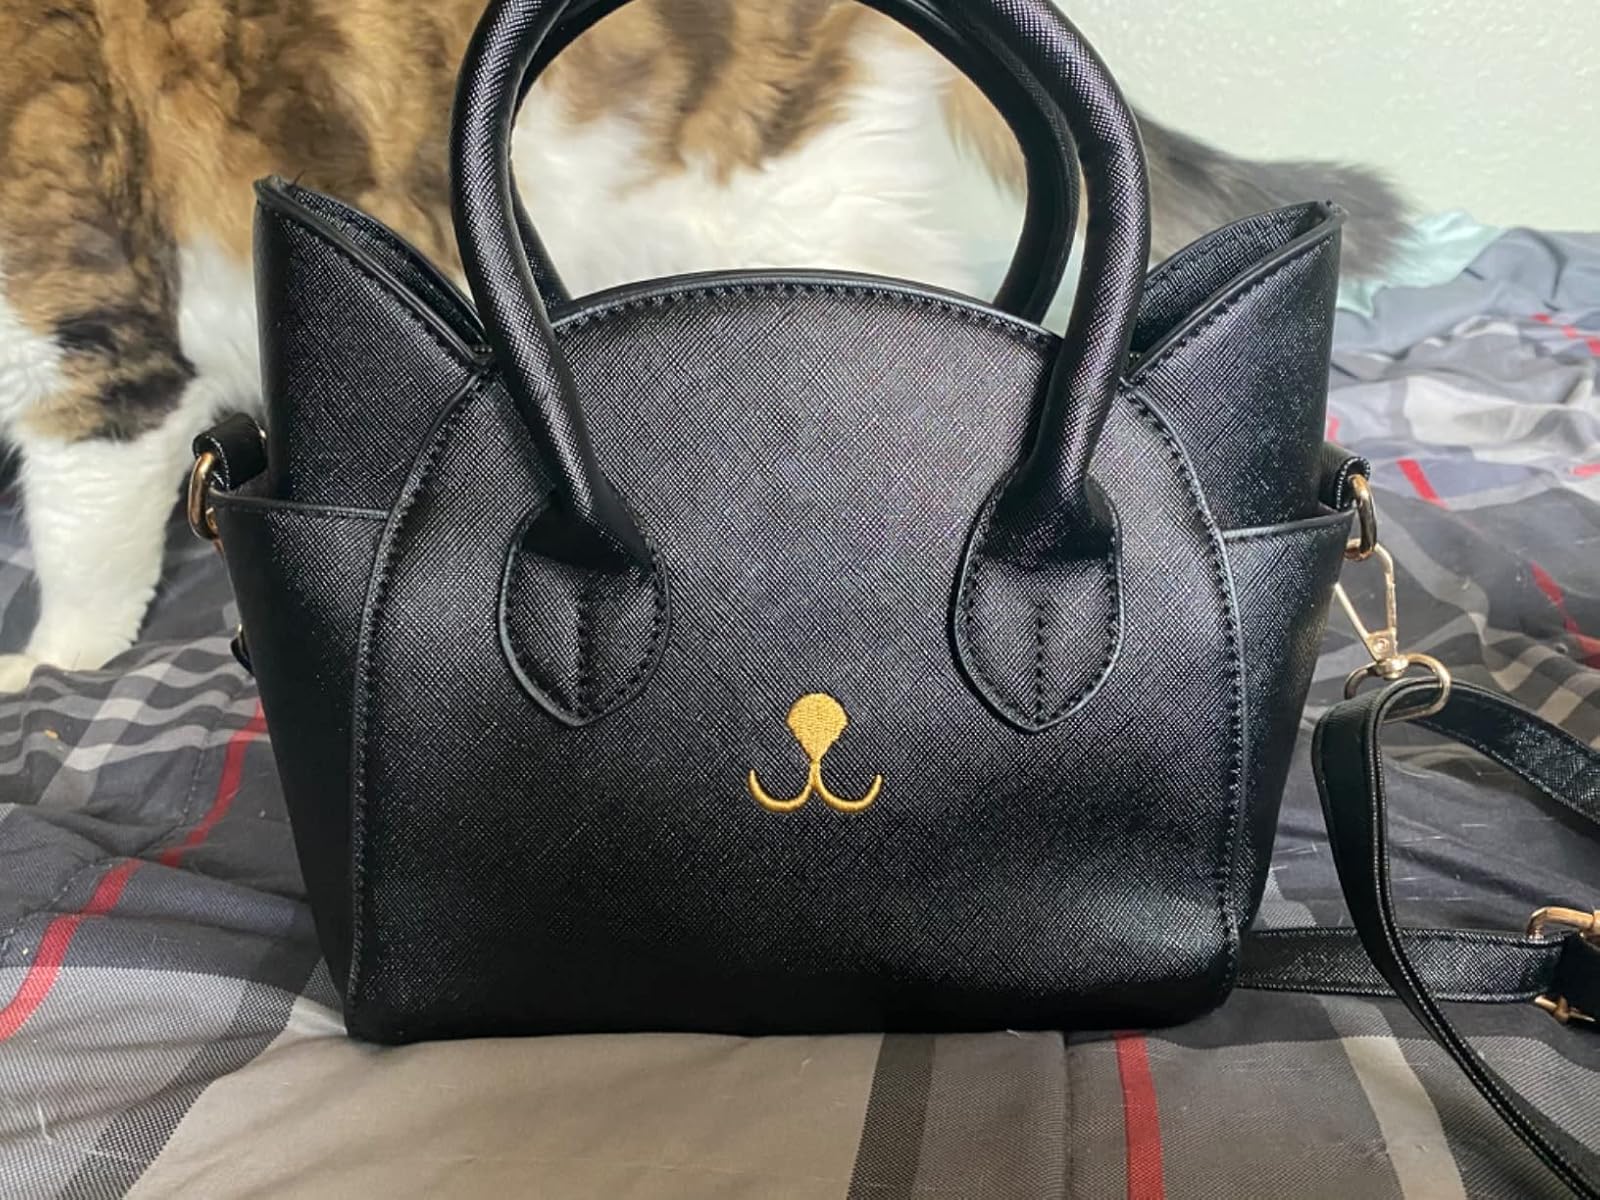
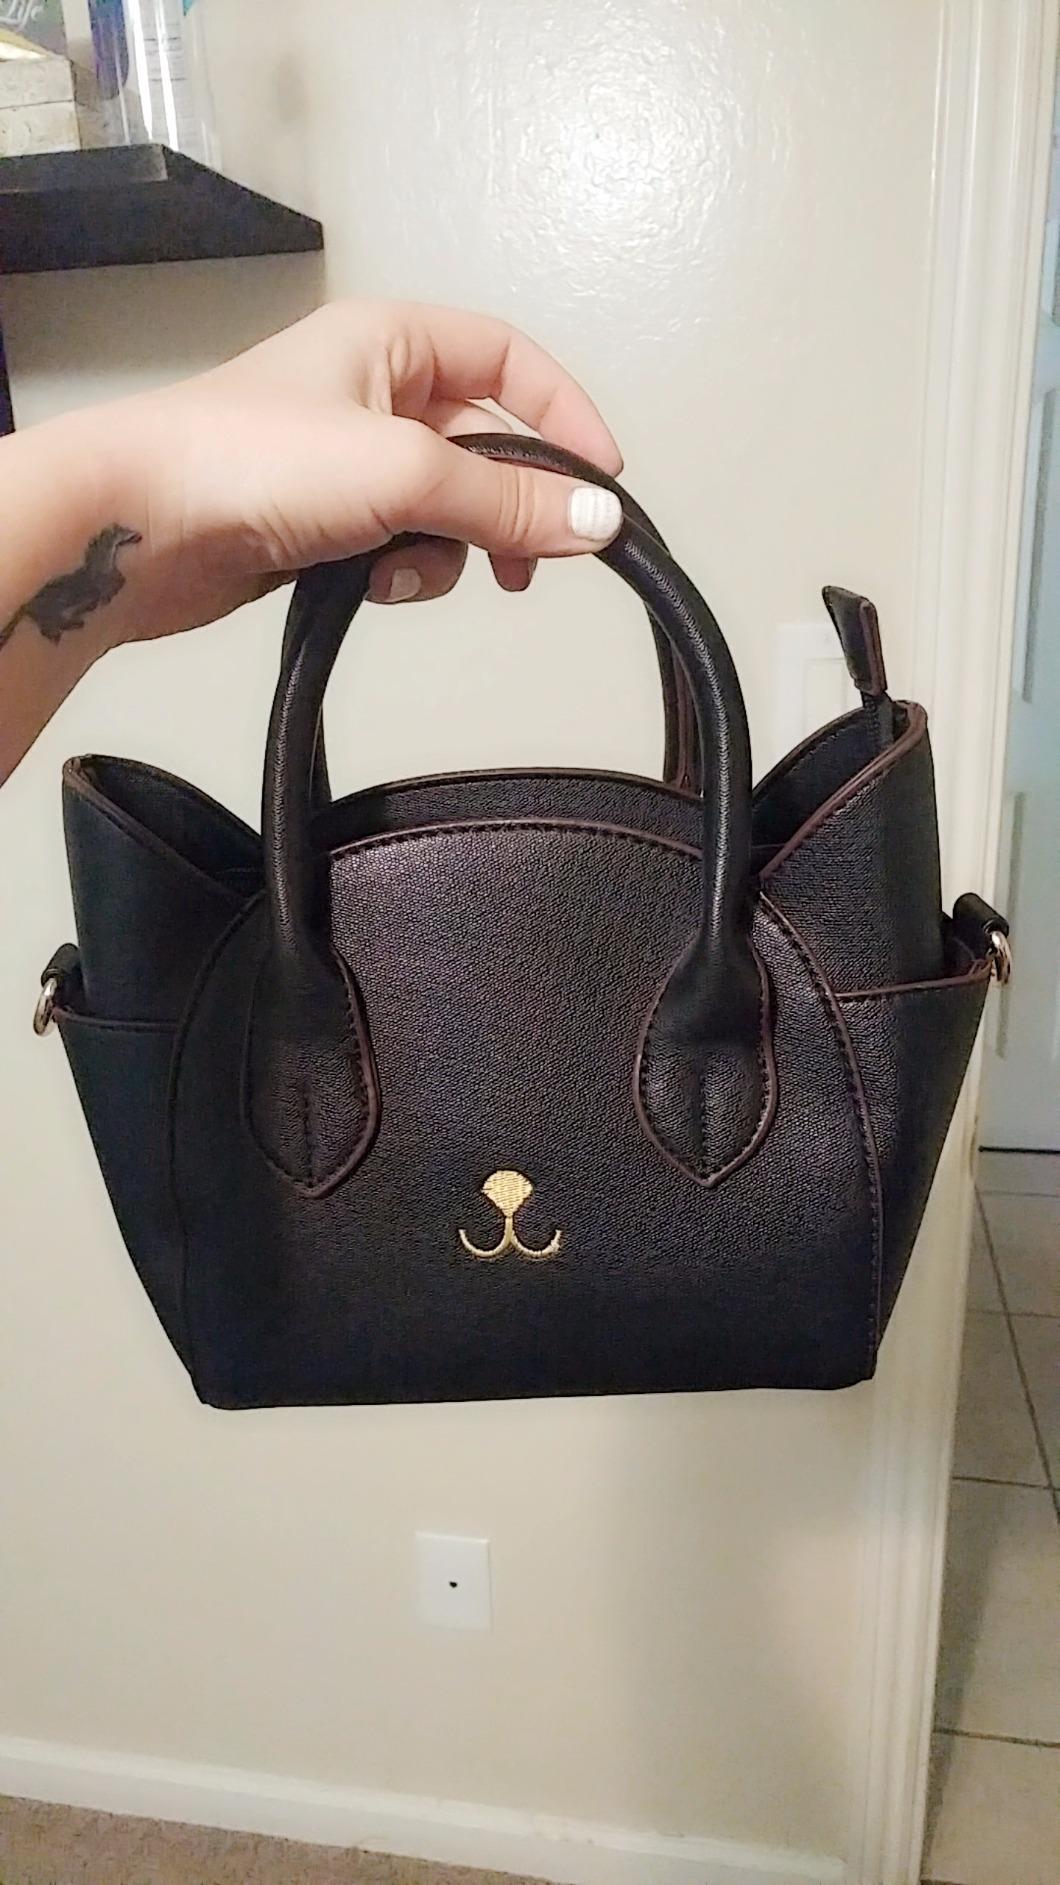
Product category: accessories_handbag
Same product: yes